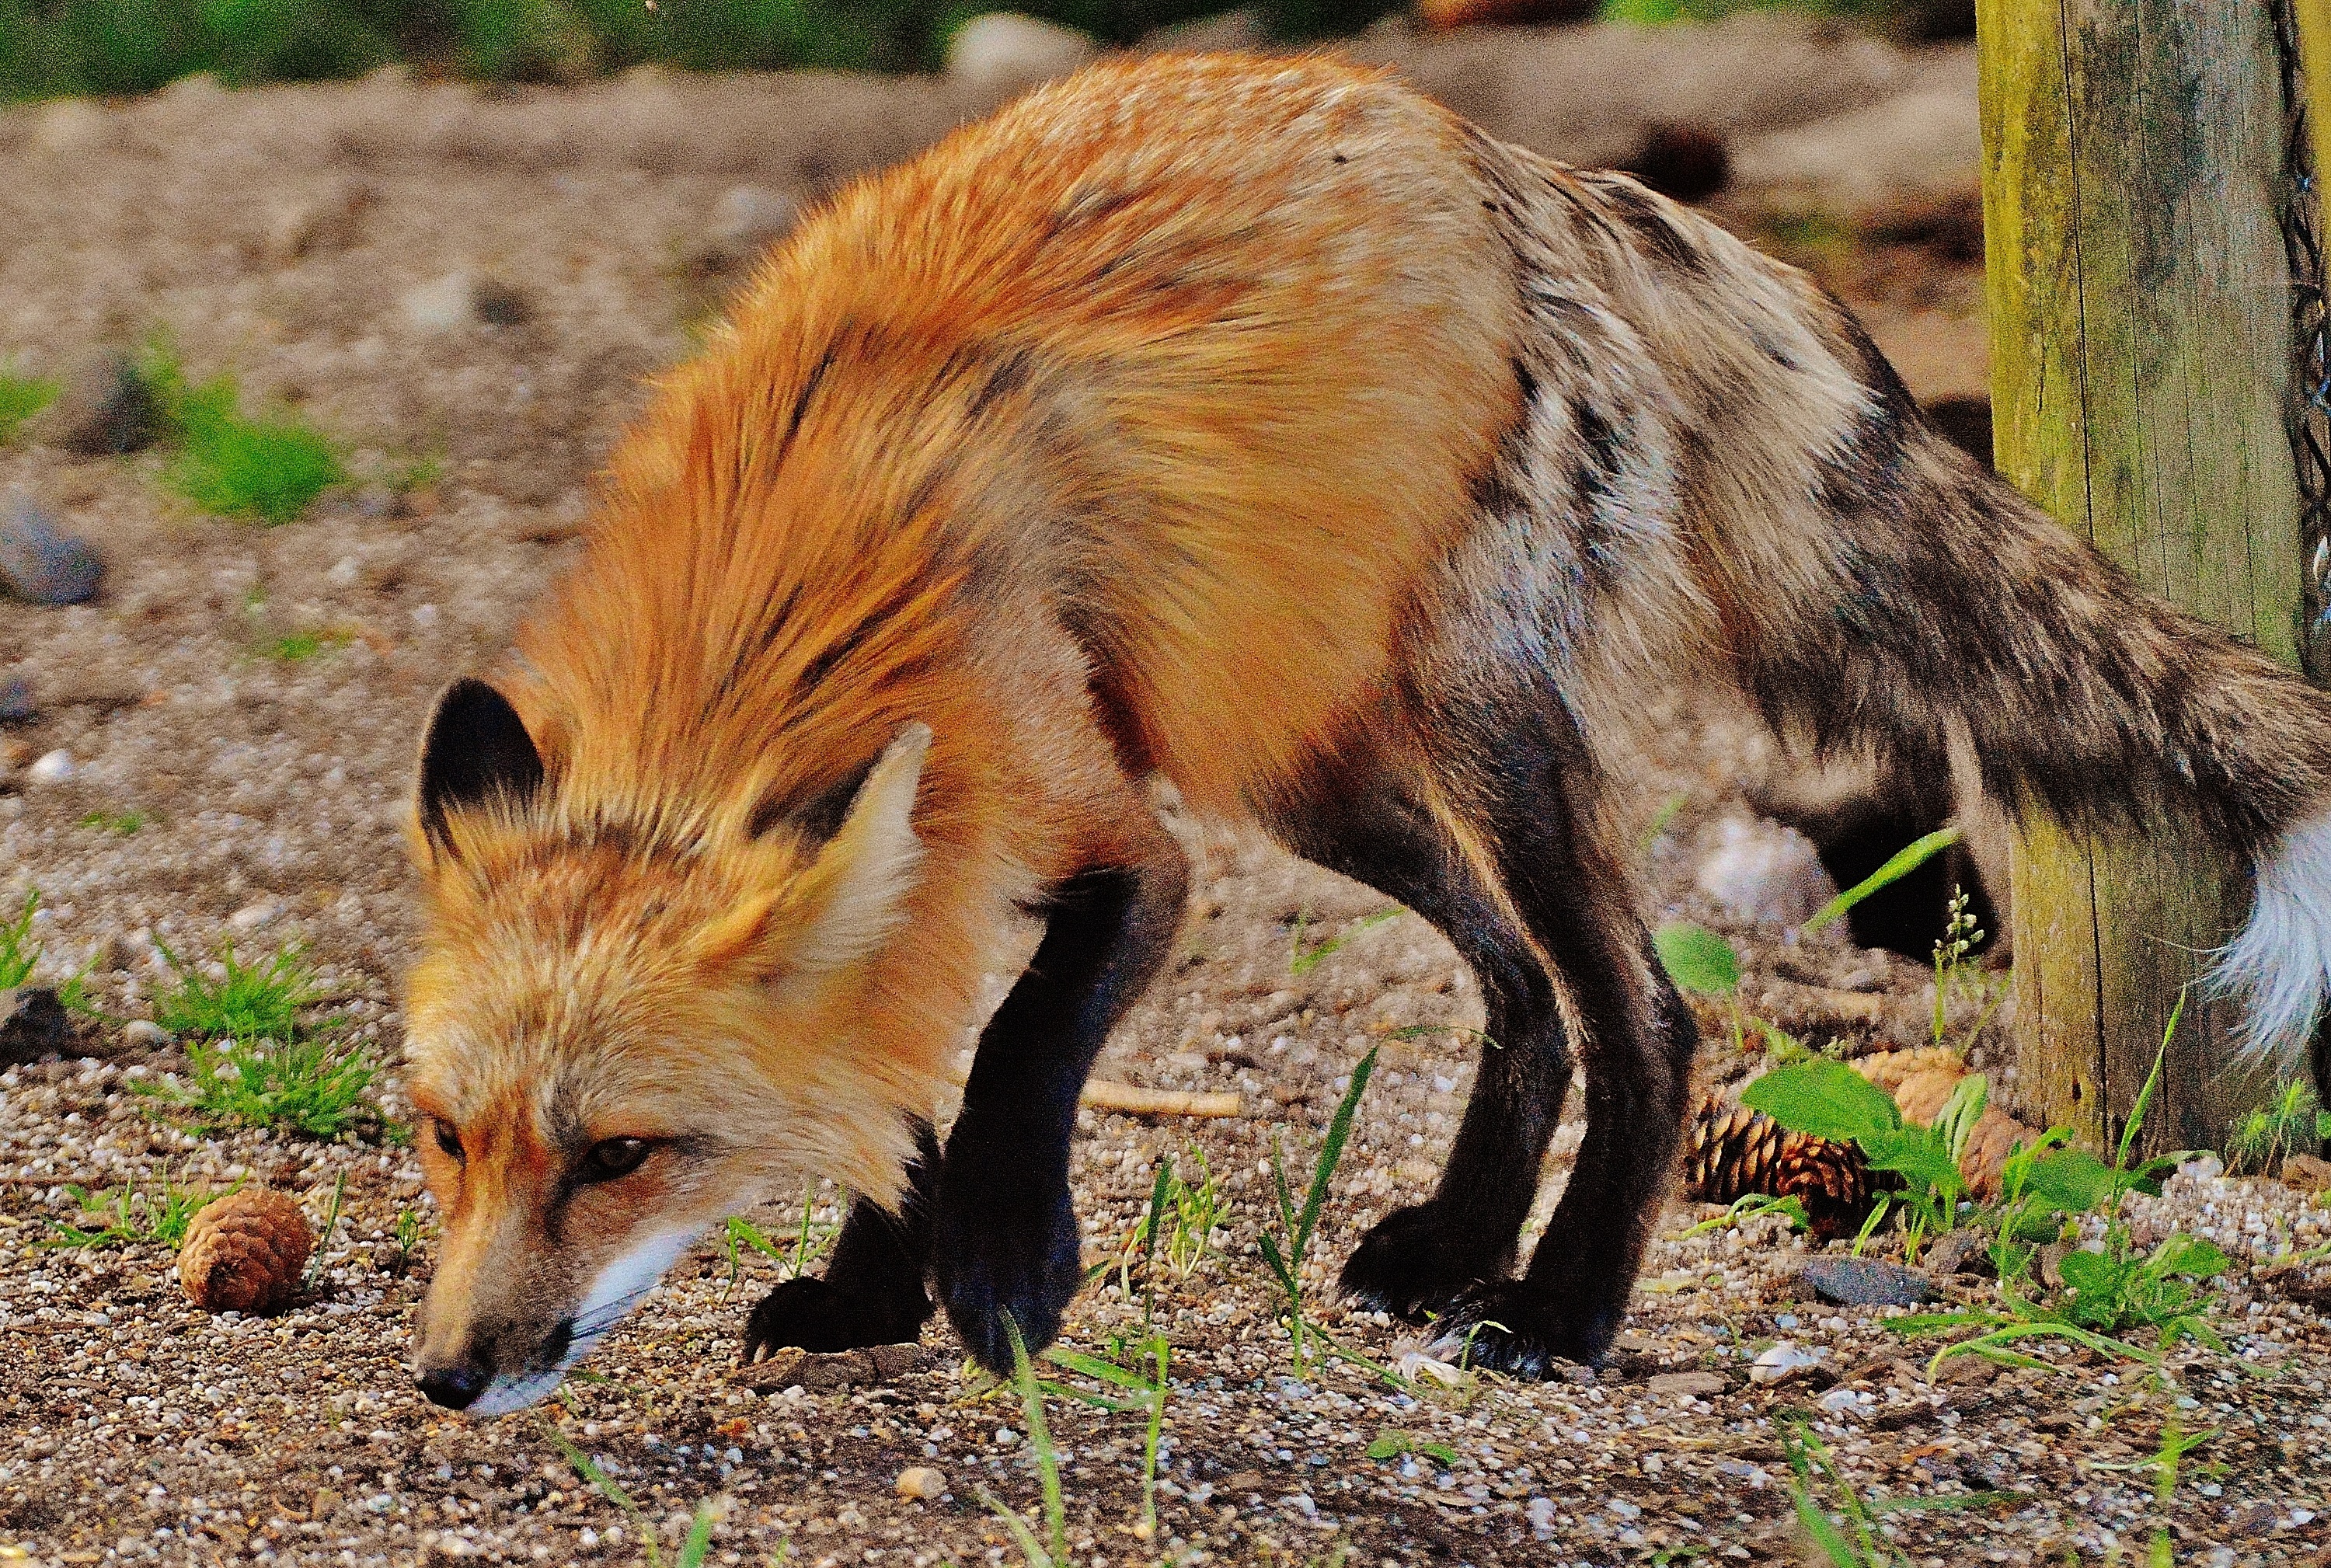
nature, forest, sweet, animal, cute, wildlife, wild, fur, portrait, mammal, fox, predator, fauna, red fox, wild animal, vertebrate, creature, fuchs, animal world, wildlife photography, wildlife park, jackal, wildpark poing, forest animal, reddish fur, dog like mammal, red wolf, kit fox, dhole